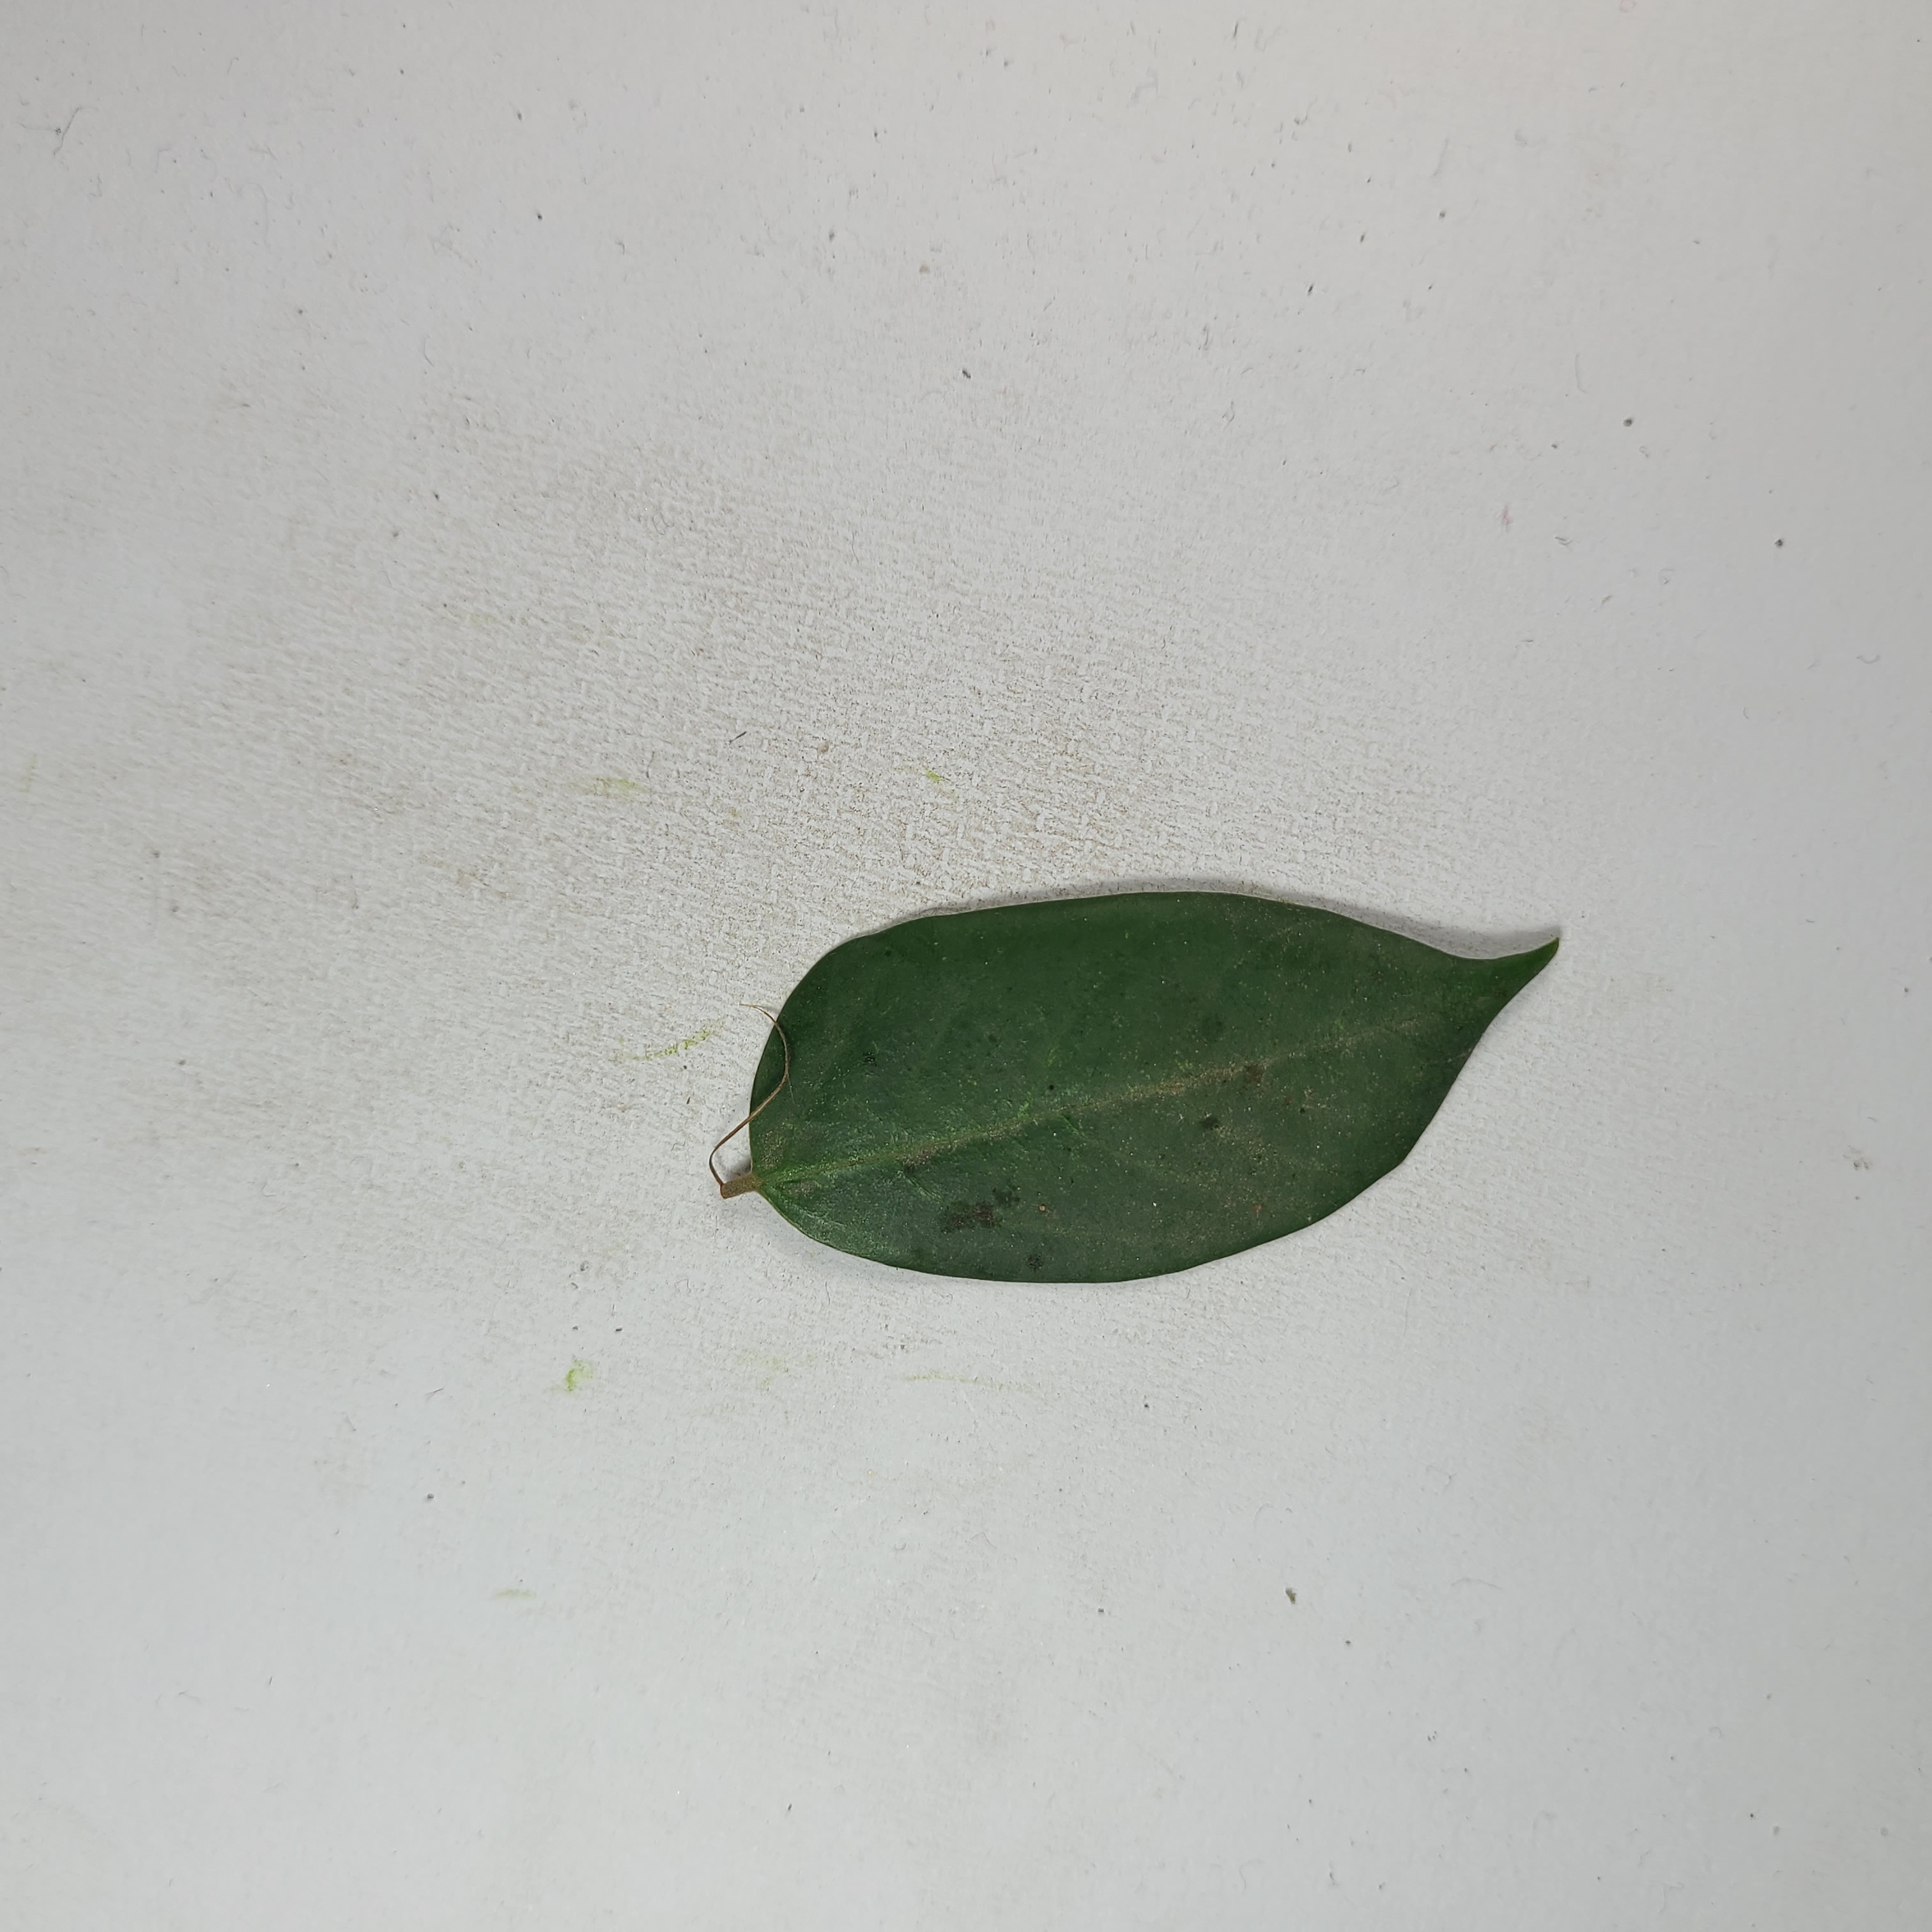
Label: Healthy Leaves